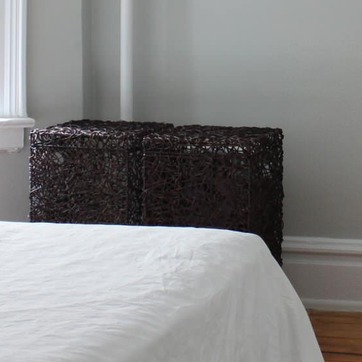
Material: other